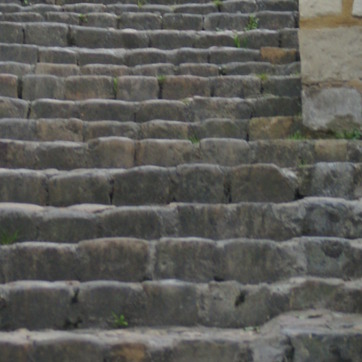
Material: stone